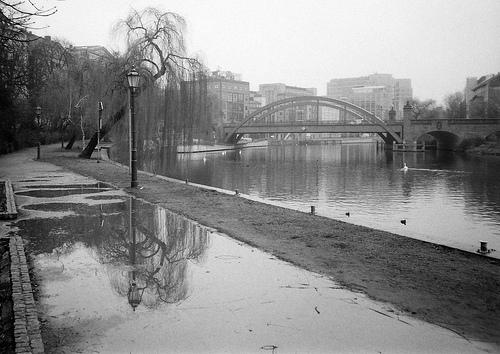
Weather: rain or strom